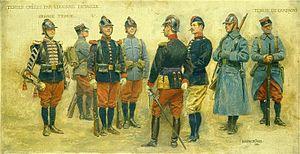
Essai d'uniformes créés en 1912 par Edouard Detaille pour l'infanterie de ligne française. De gauche à droite
Édouard Detaille, né le 5 octobre 1848 à Paris, où il est mort le 24 décembre 1912, est un peintre et illustrateur français.
L’uniforme désigne, en terminologie militaire, l'habit militaire en général.